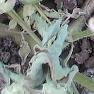
Crop: Tomato
Condition: bacterial-floundering-d